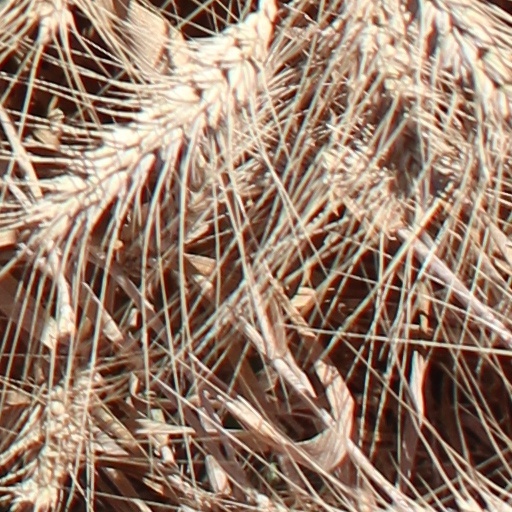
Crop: wheat